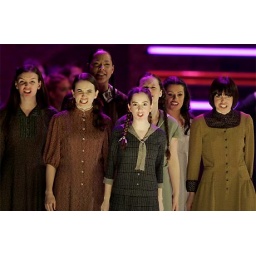
mary's dress will have tie around neck similar to girl third from left